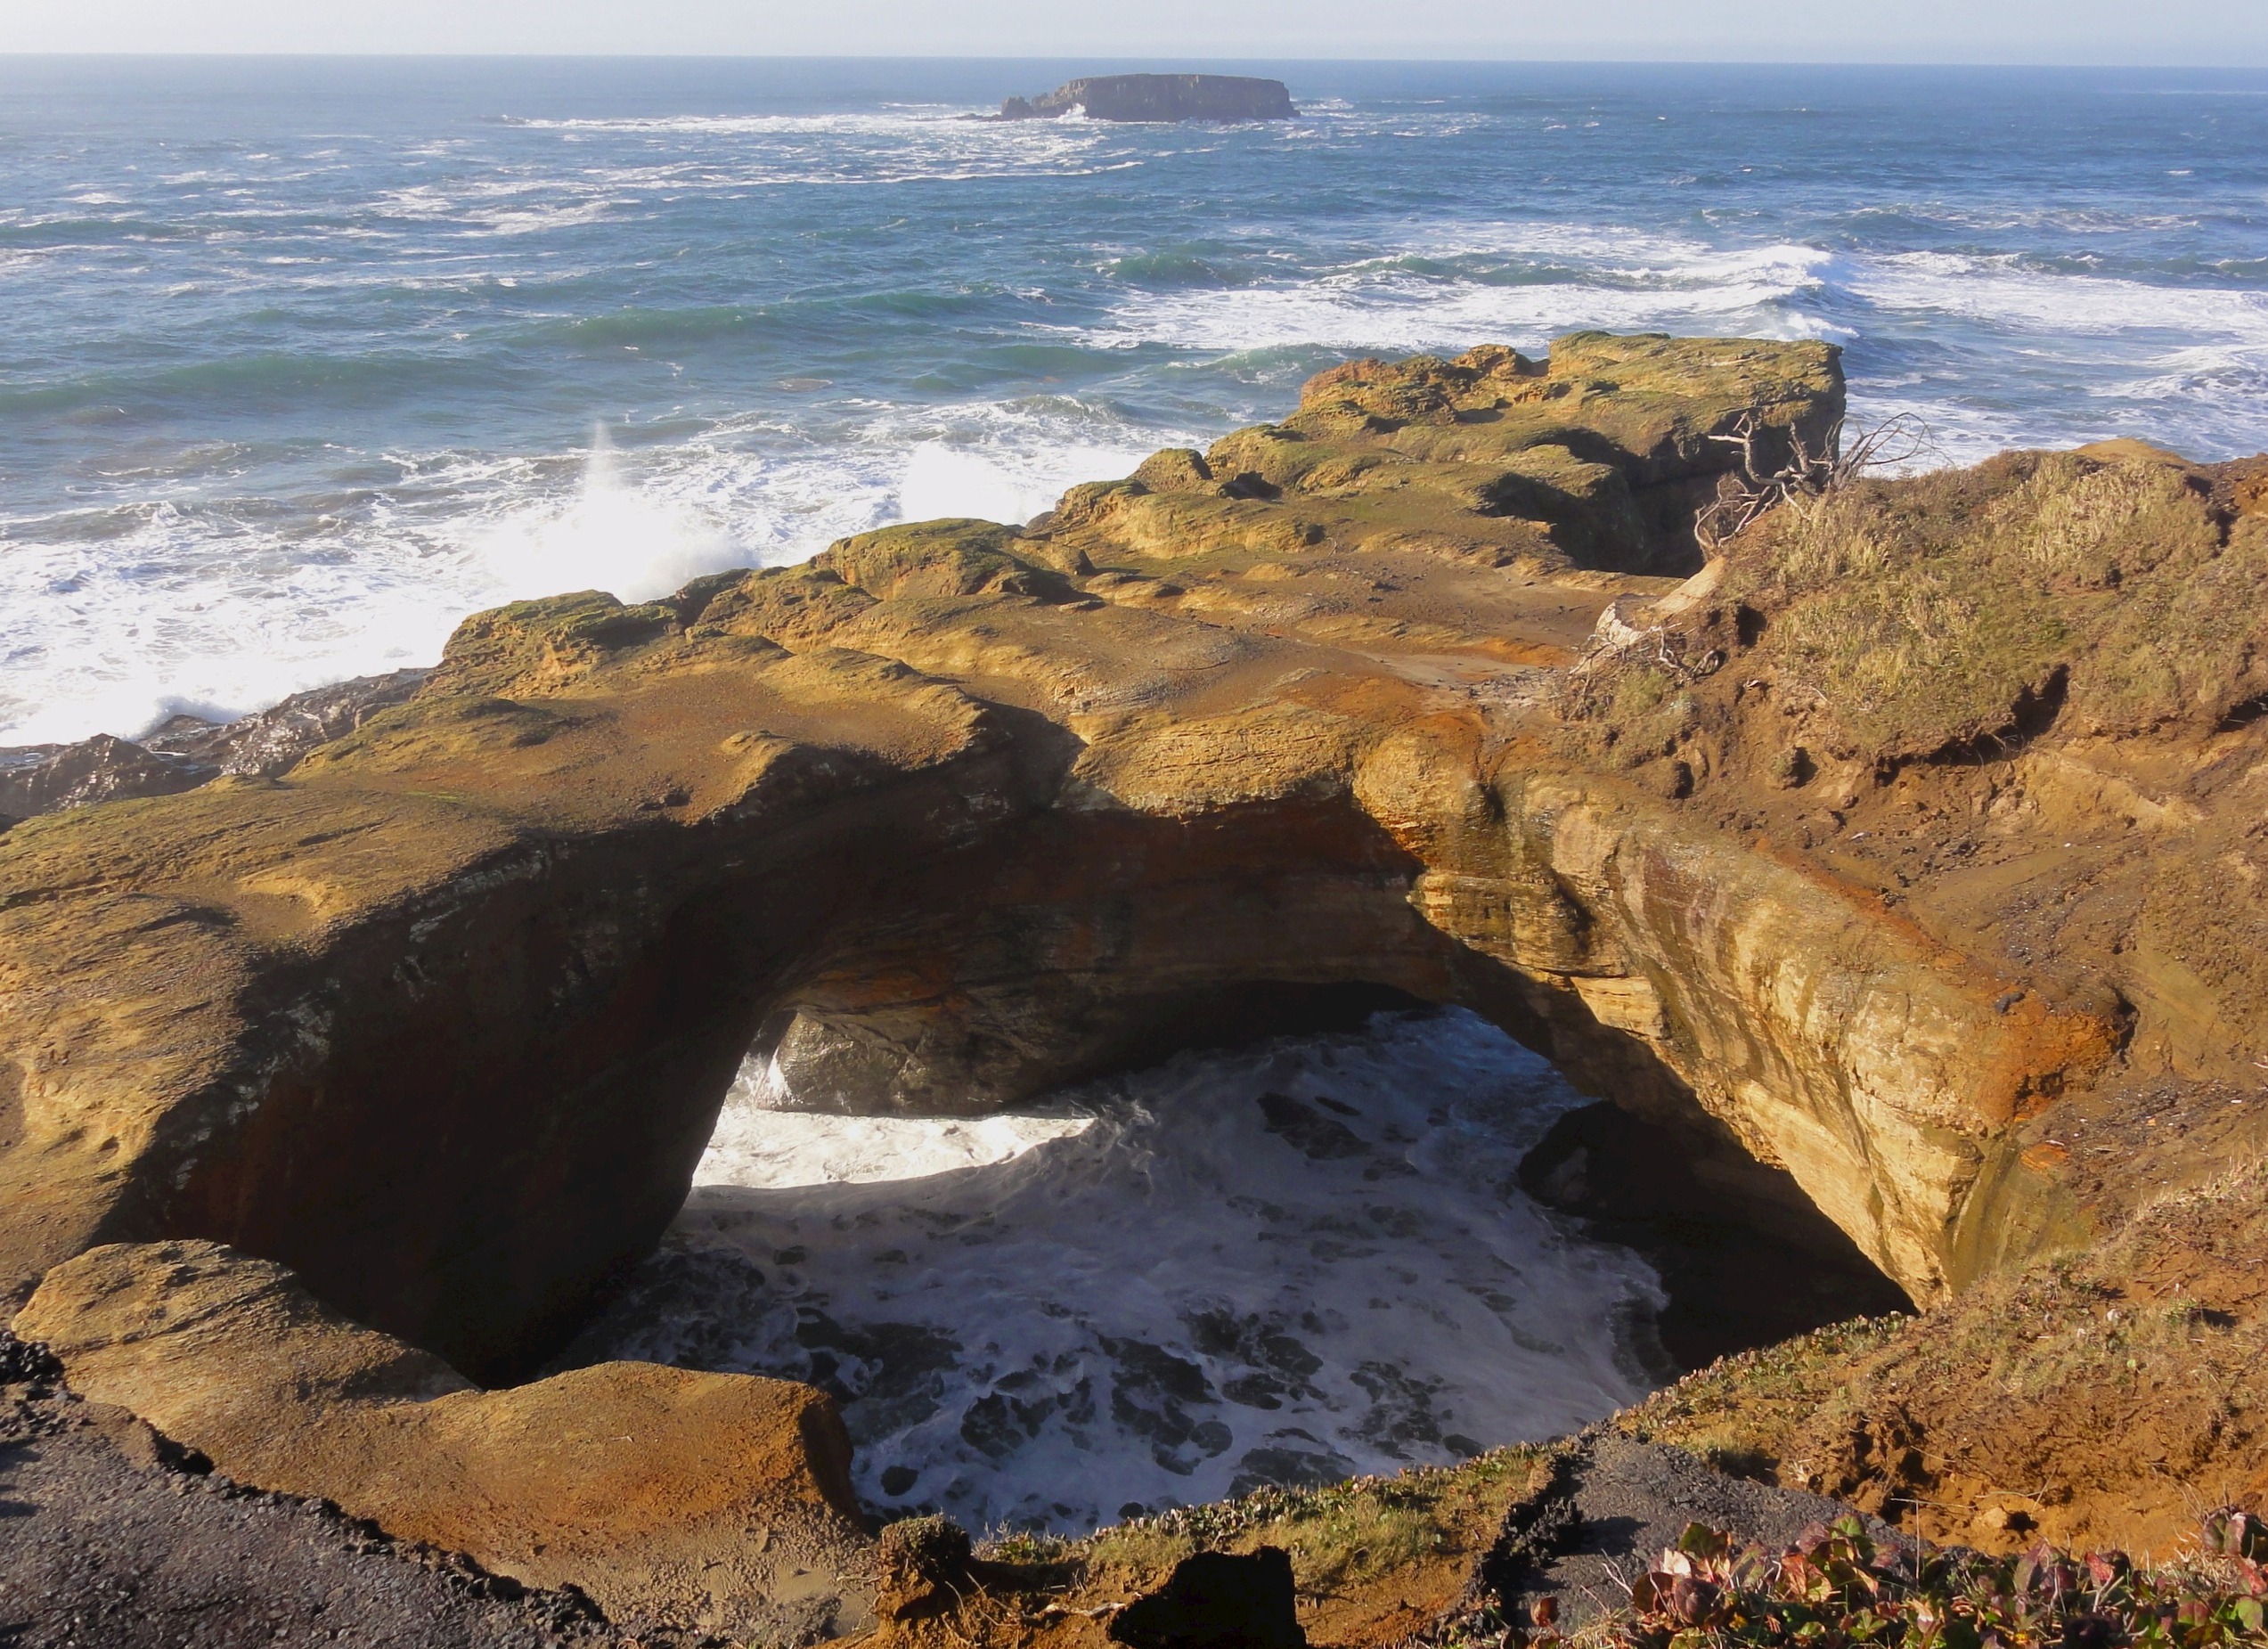
beach, landscape, sea, coast, water, nature, rock, ocean, shore, wave, formation, cliff, foam, arch, scenic, landmark, rocky, stack, terrain, material, body of water, rocks, outside, waves, geology, boulders, cape, oregon, landform, natural arch, geographical feature, devil's punchbowl